Berwick, Pennsylvania

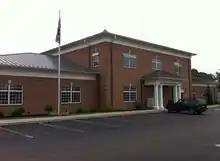
McBride Memorial Library

Berwick is home to a dedicated campus of Luzerne County Community College, located in the Eagles Building. Nearby colleges and universities include Bloomsburg University (12.4 mi), Penn State Hazleton (14.2 mi), the main campus of Luzerne County Community College in Nanticoke (21.9 mi), King's College (28.2 mi), and Wilkes University (28.2 mi).